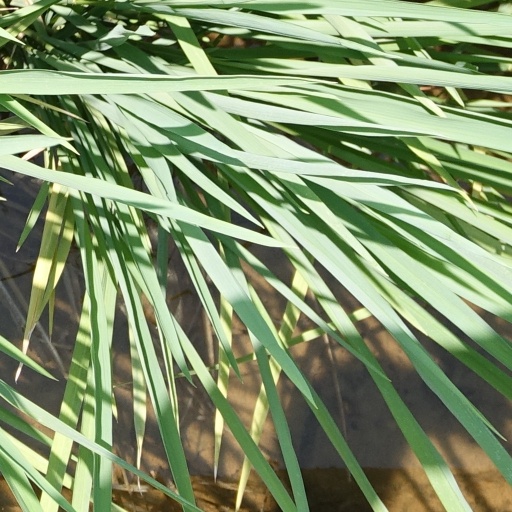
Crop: rice